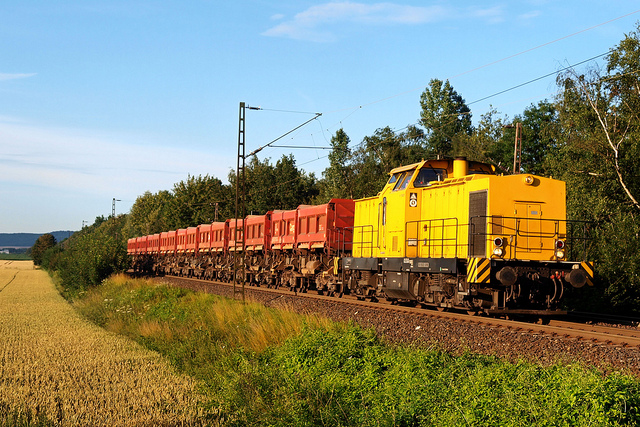
A red and yellow train traveling along side a forest.

A train with a yellow engine is traveling down the tracks.

A fairly long train going down the train track.

A yellow train is pulling other orange cars.

a yellow and orange train that is parked on a track